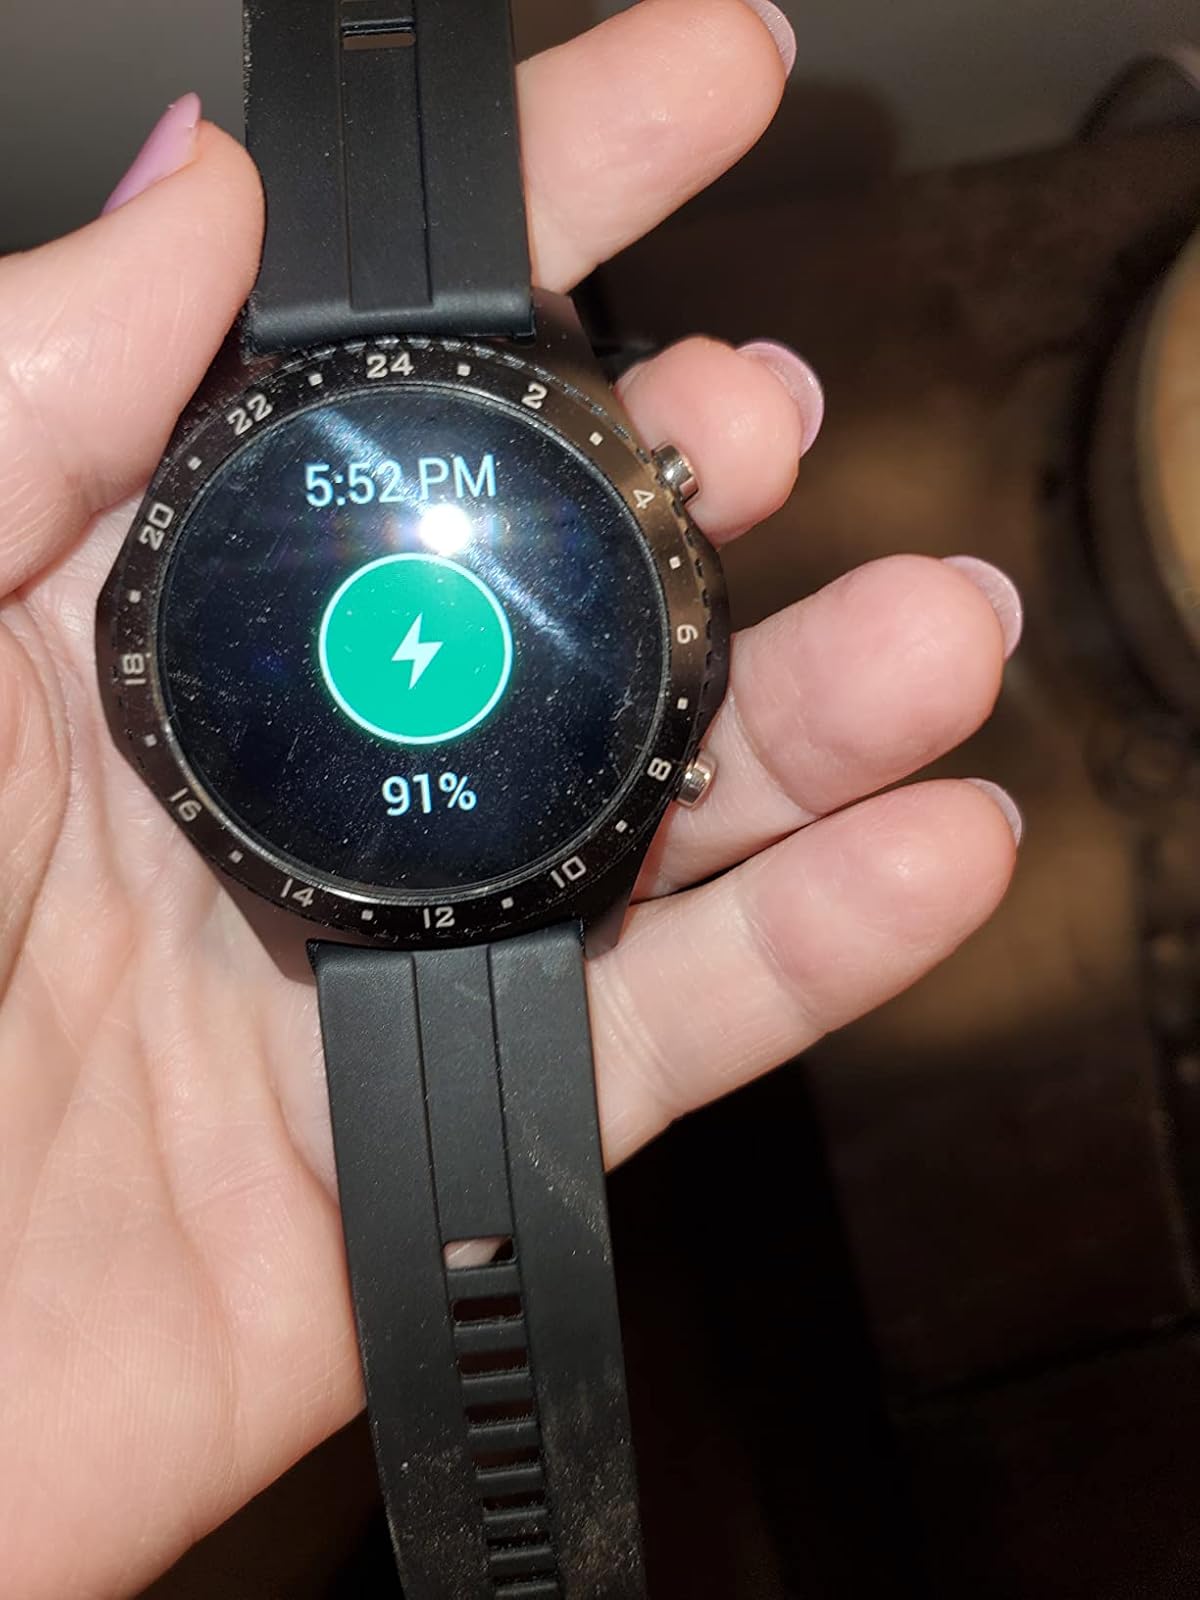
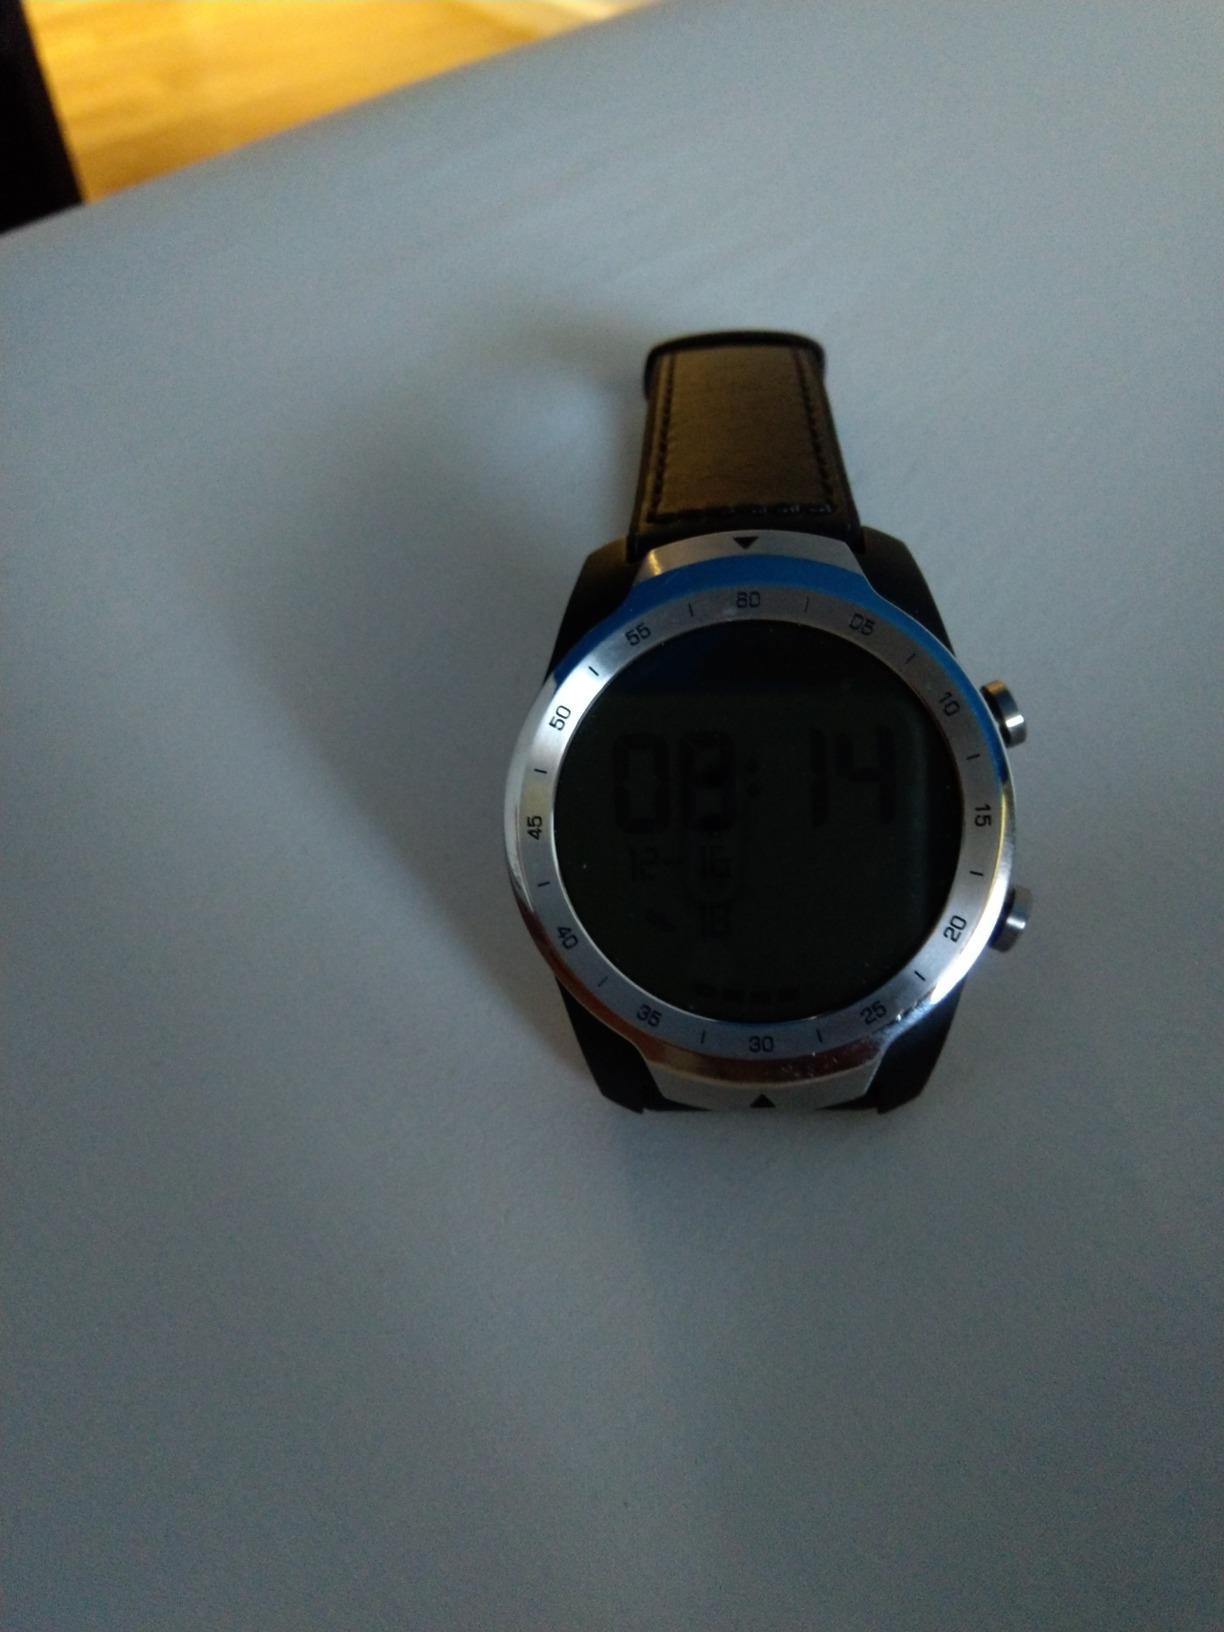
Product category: smartwatch
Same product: no